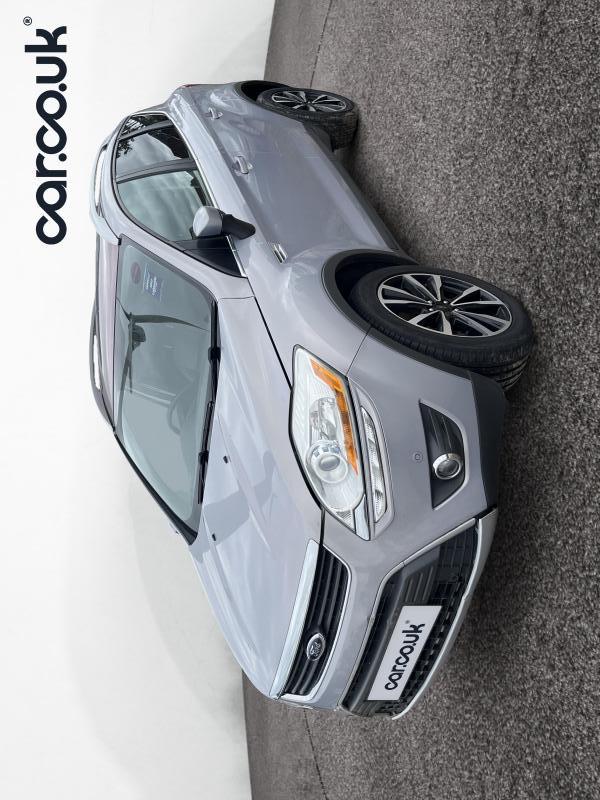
Aucun dommage détecté.
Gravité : aucun